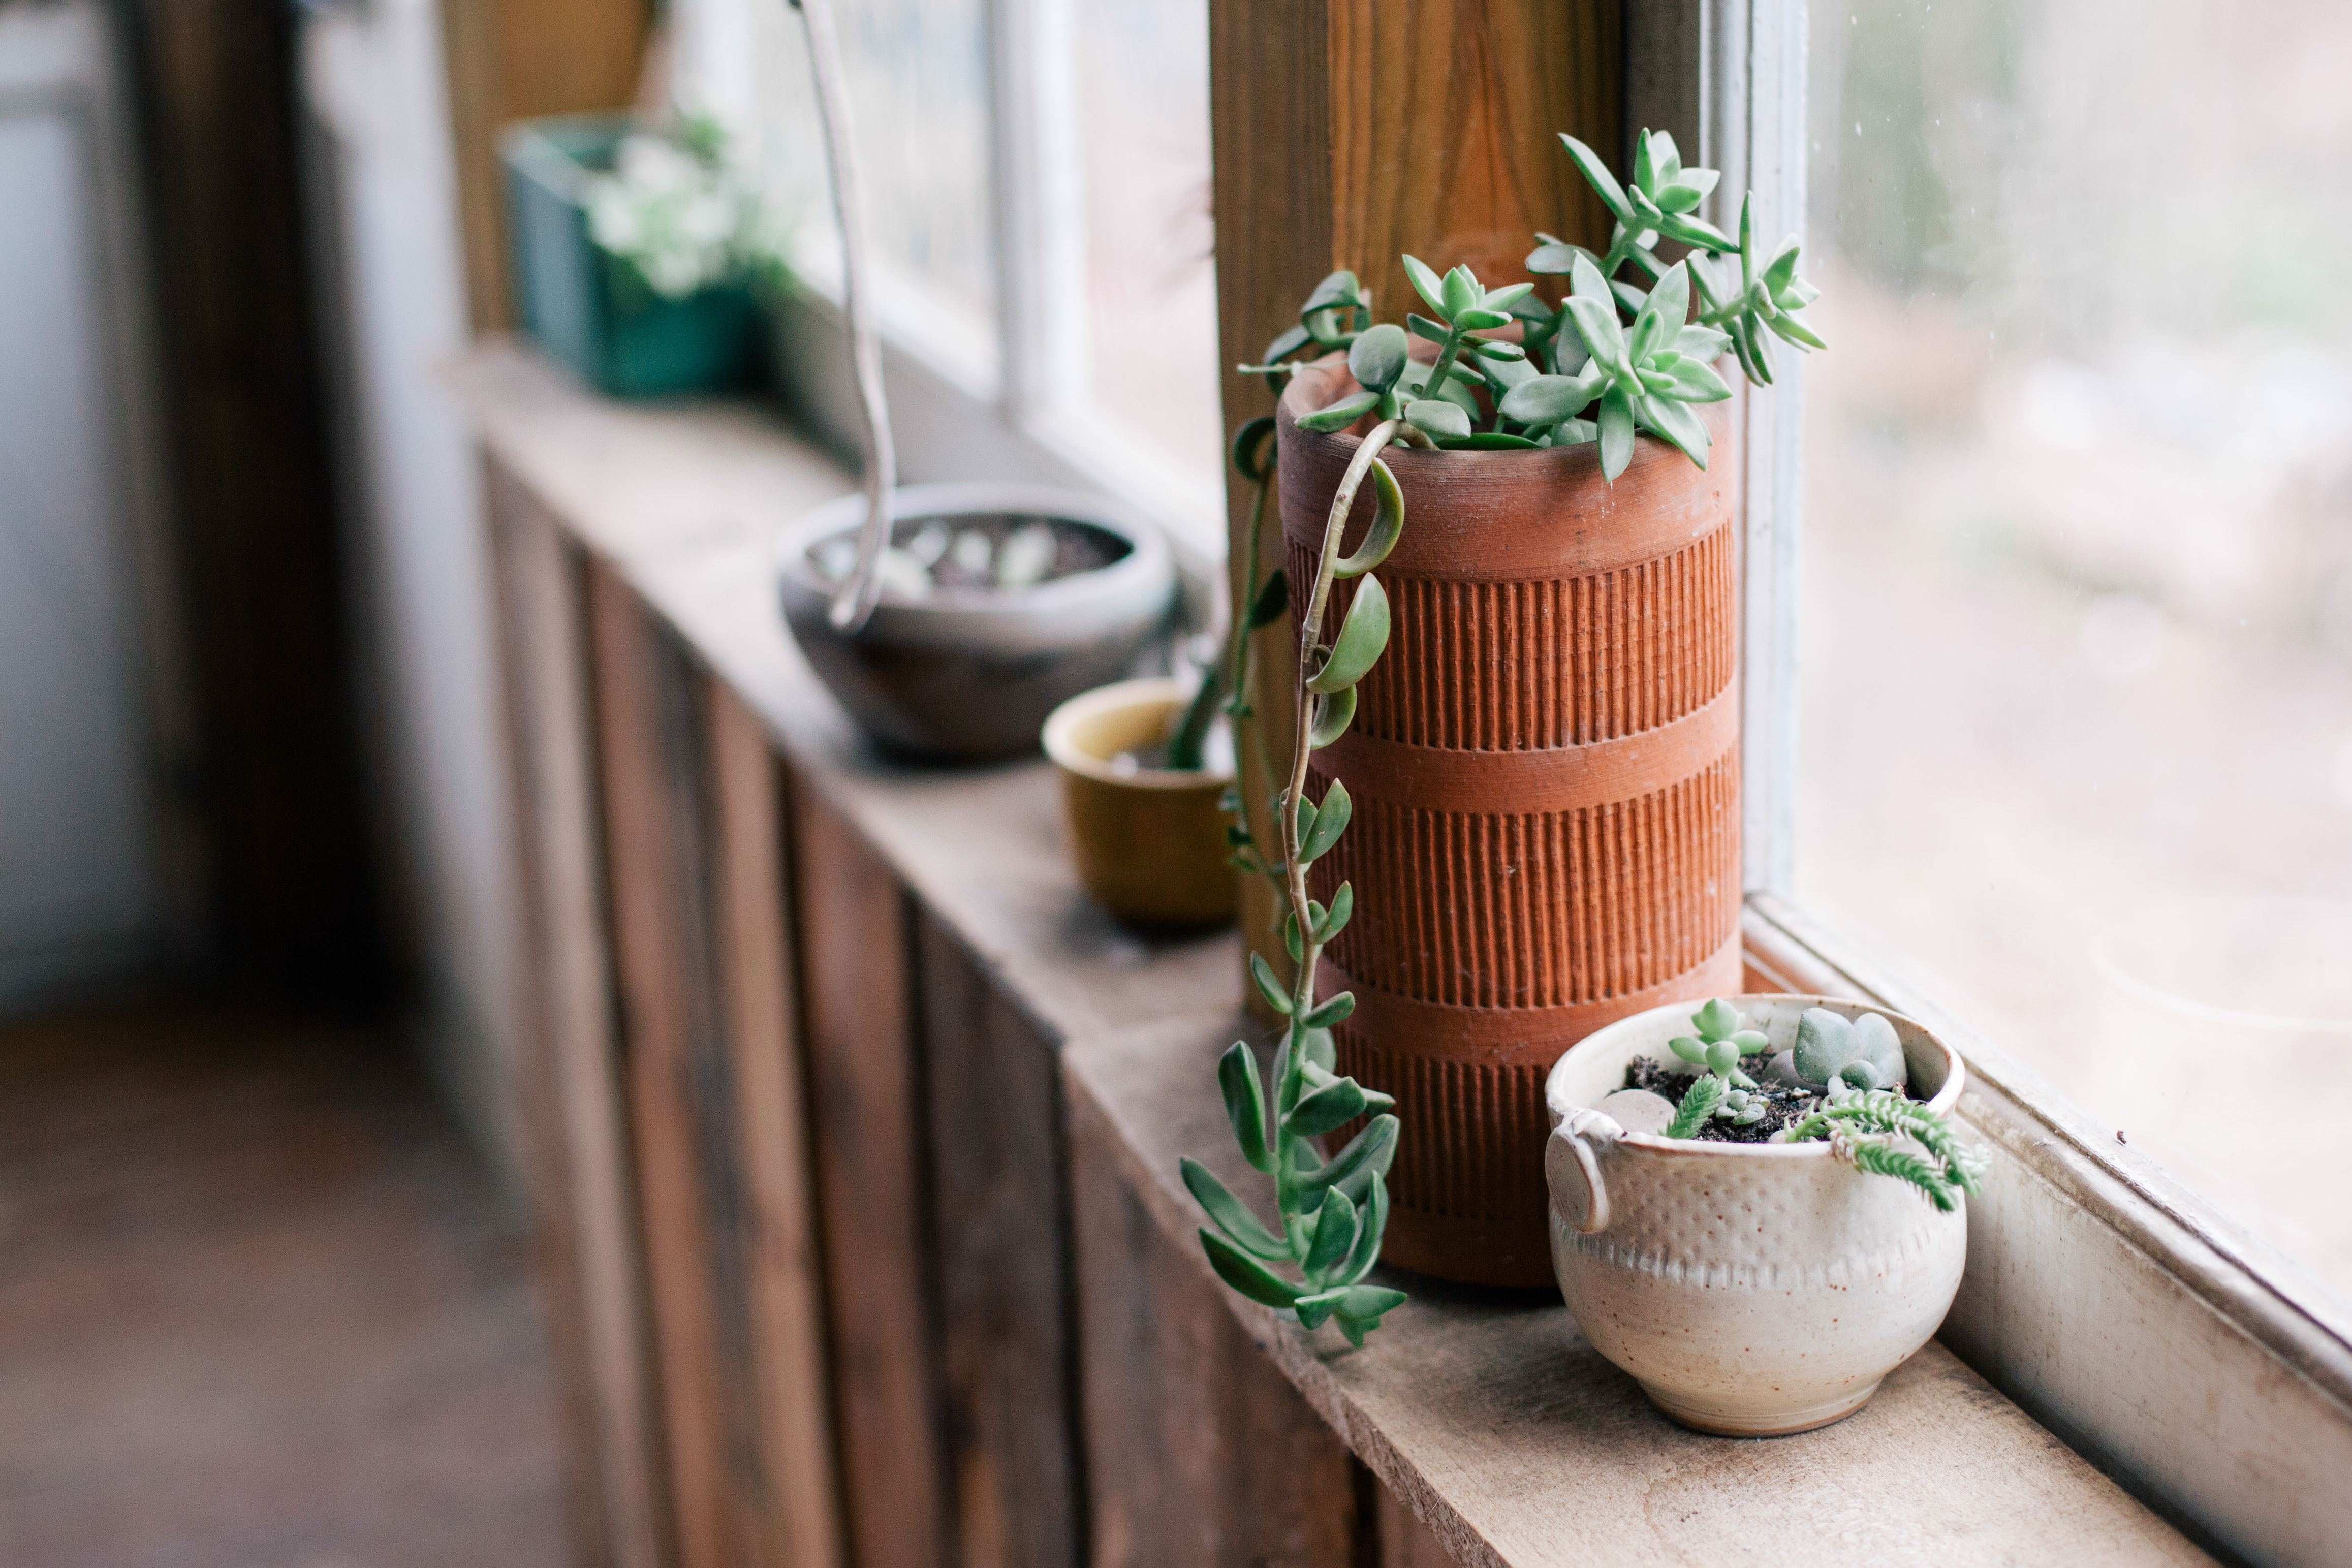
wood, flower, spring, green, room, window sill, flowerpot, man made object, flowerpots